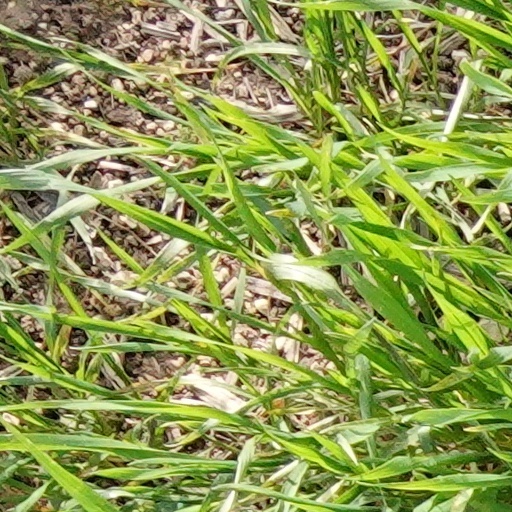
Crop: wheat